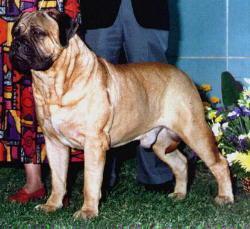
bull_mastiff